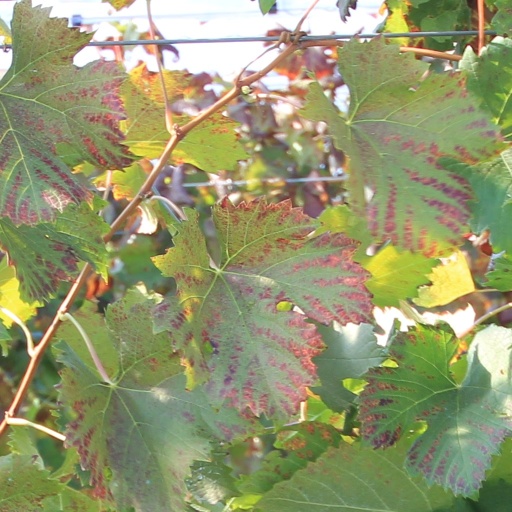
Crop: grape